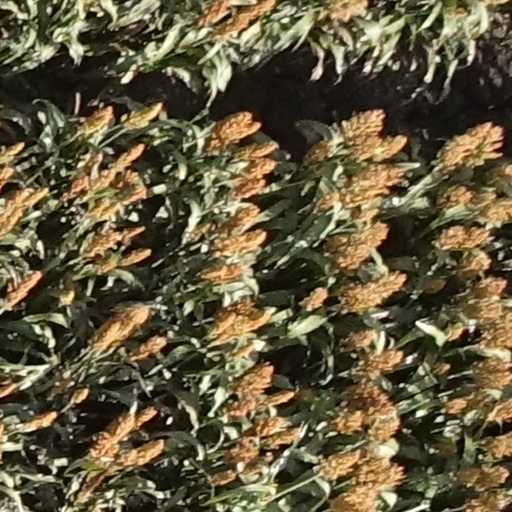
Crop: sorghum